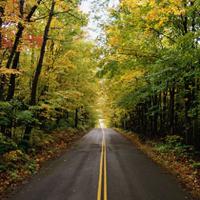
Weather: cloudy or overcast